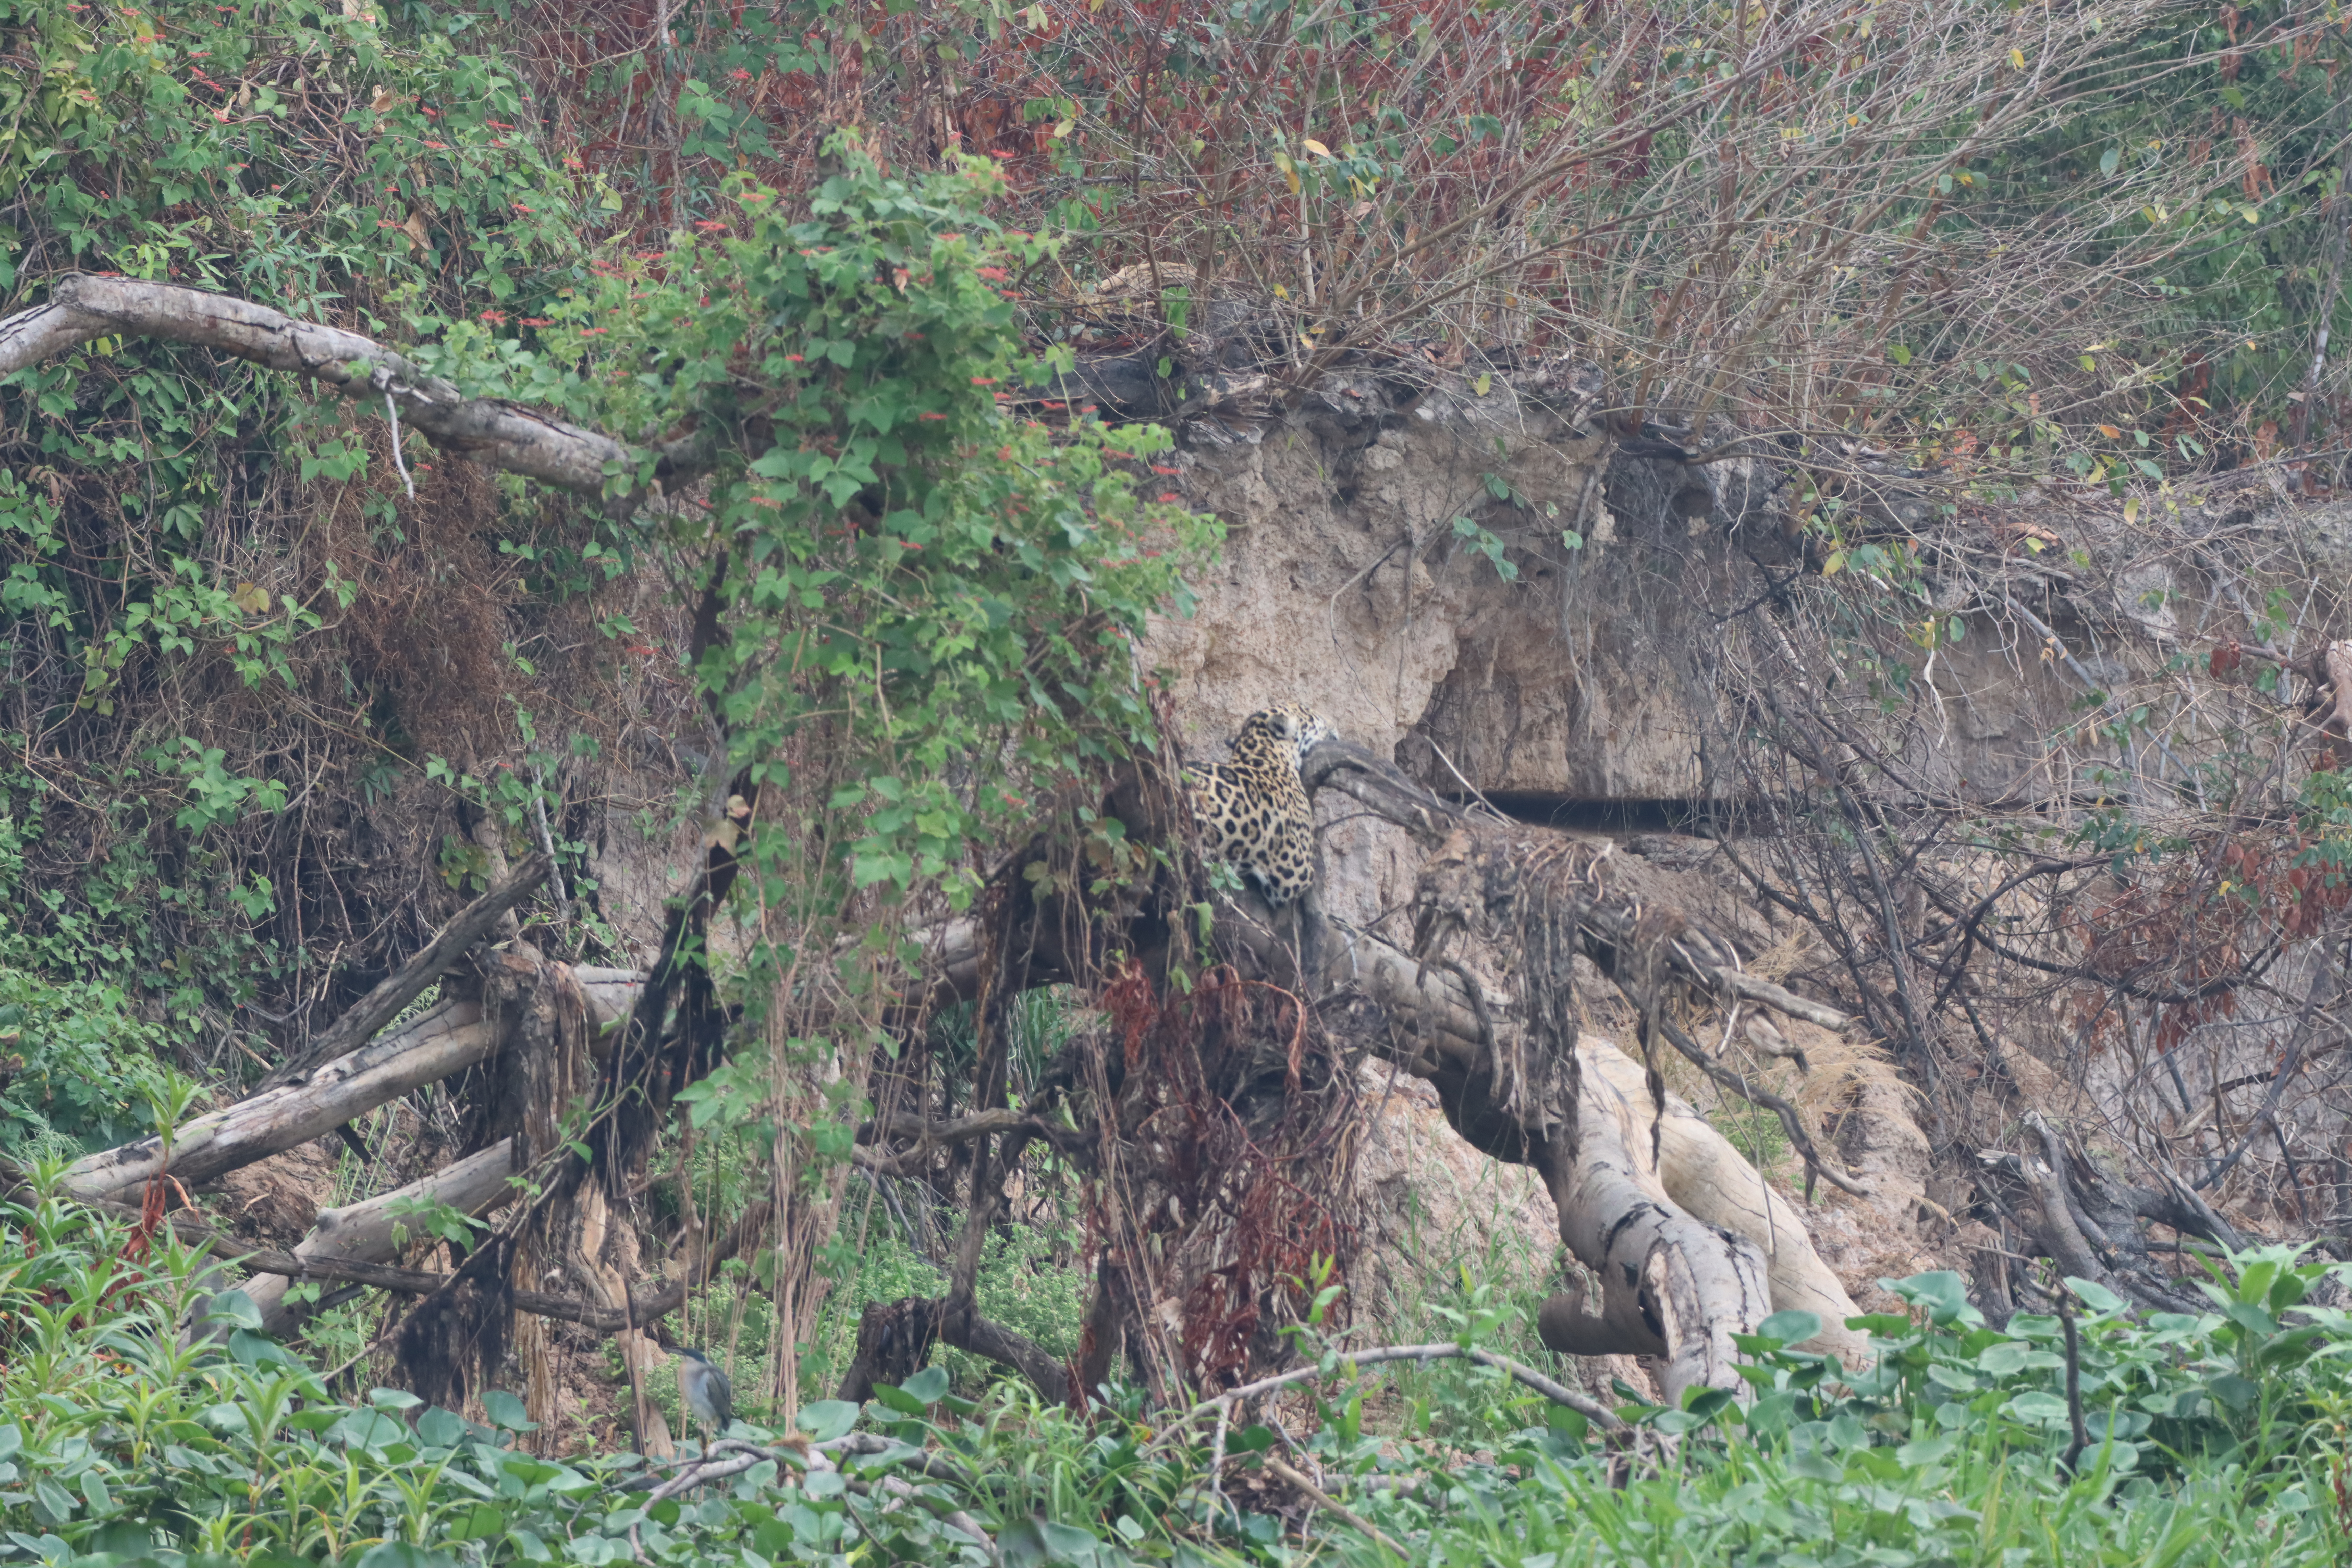
Jaguar: Ti